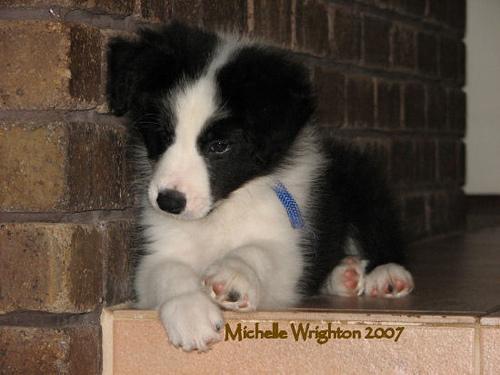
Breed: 227-n000094-collie